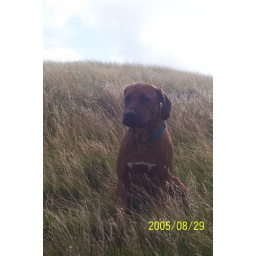
sitting in the wheat field at Newhailes Estate